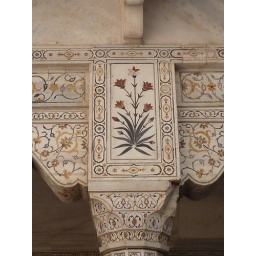
Both Jahangir and Shah Jahan both built in white marble often demolishing Akbar's red sandstone buildings.